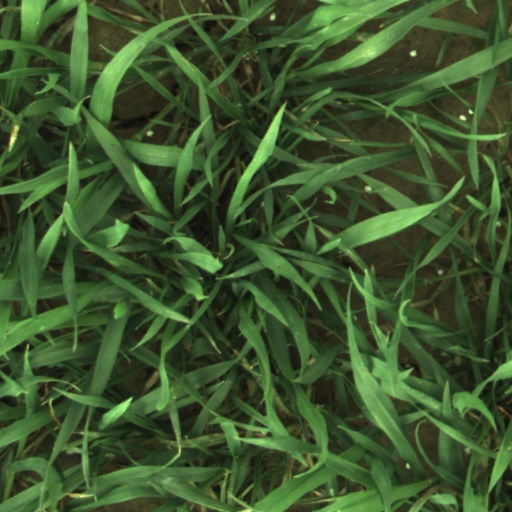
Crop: wheat